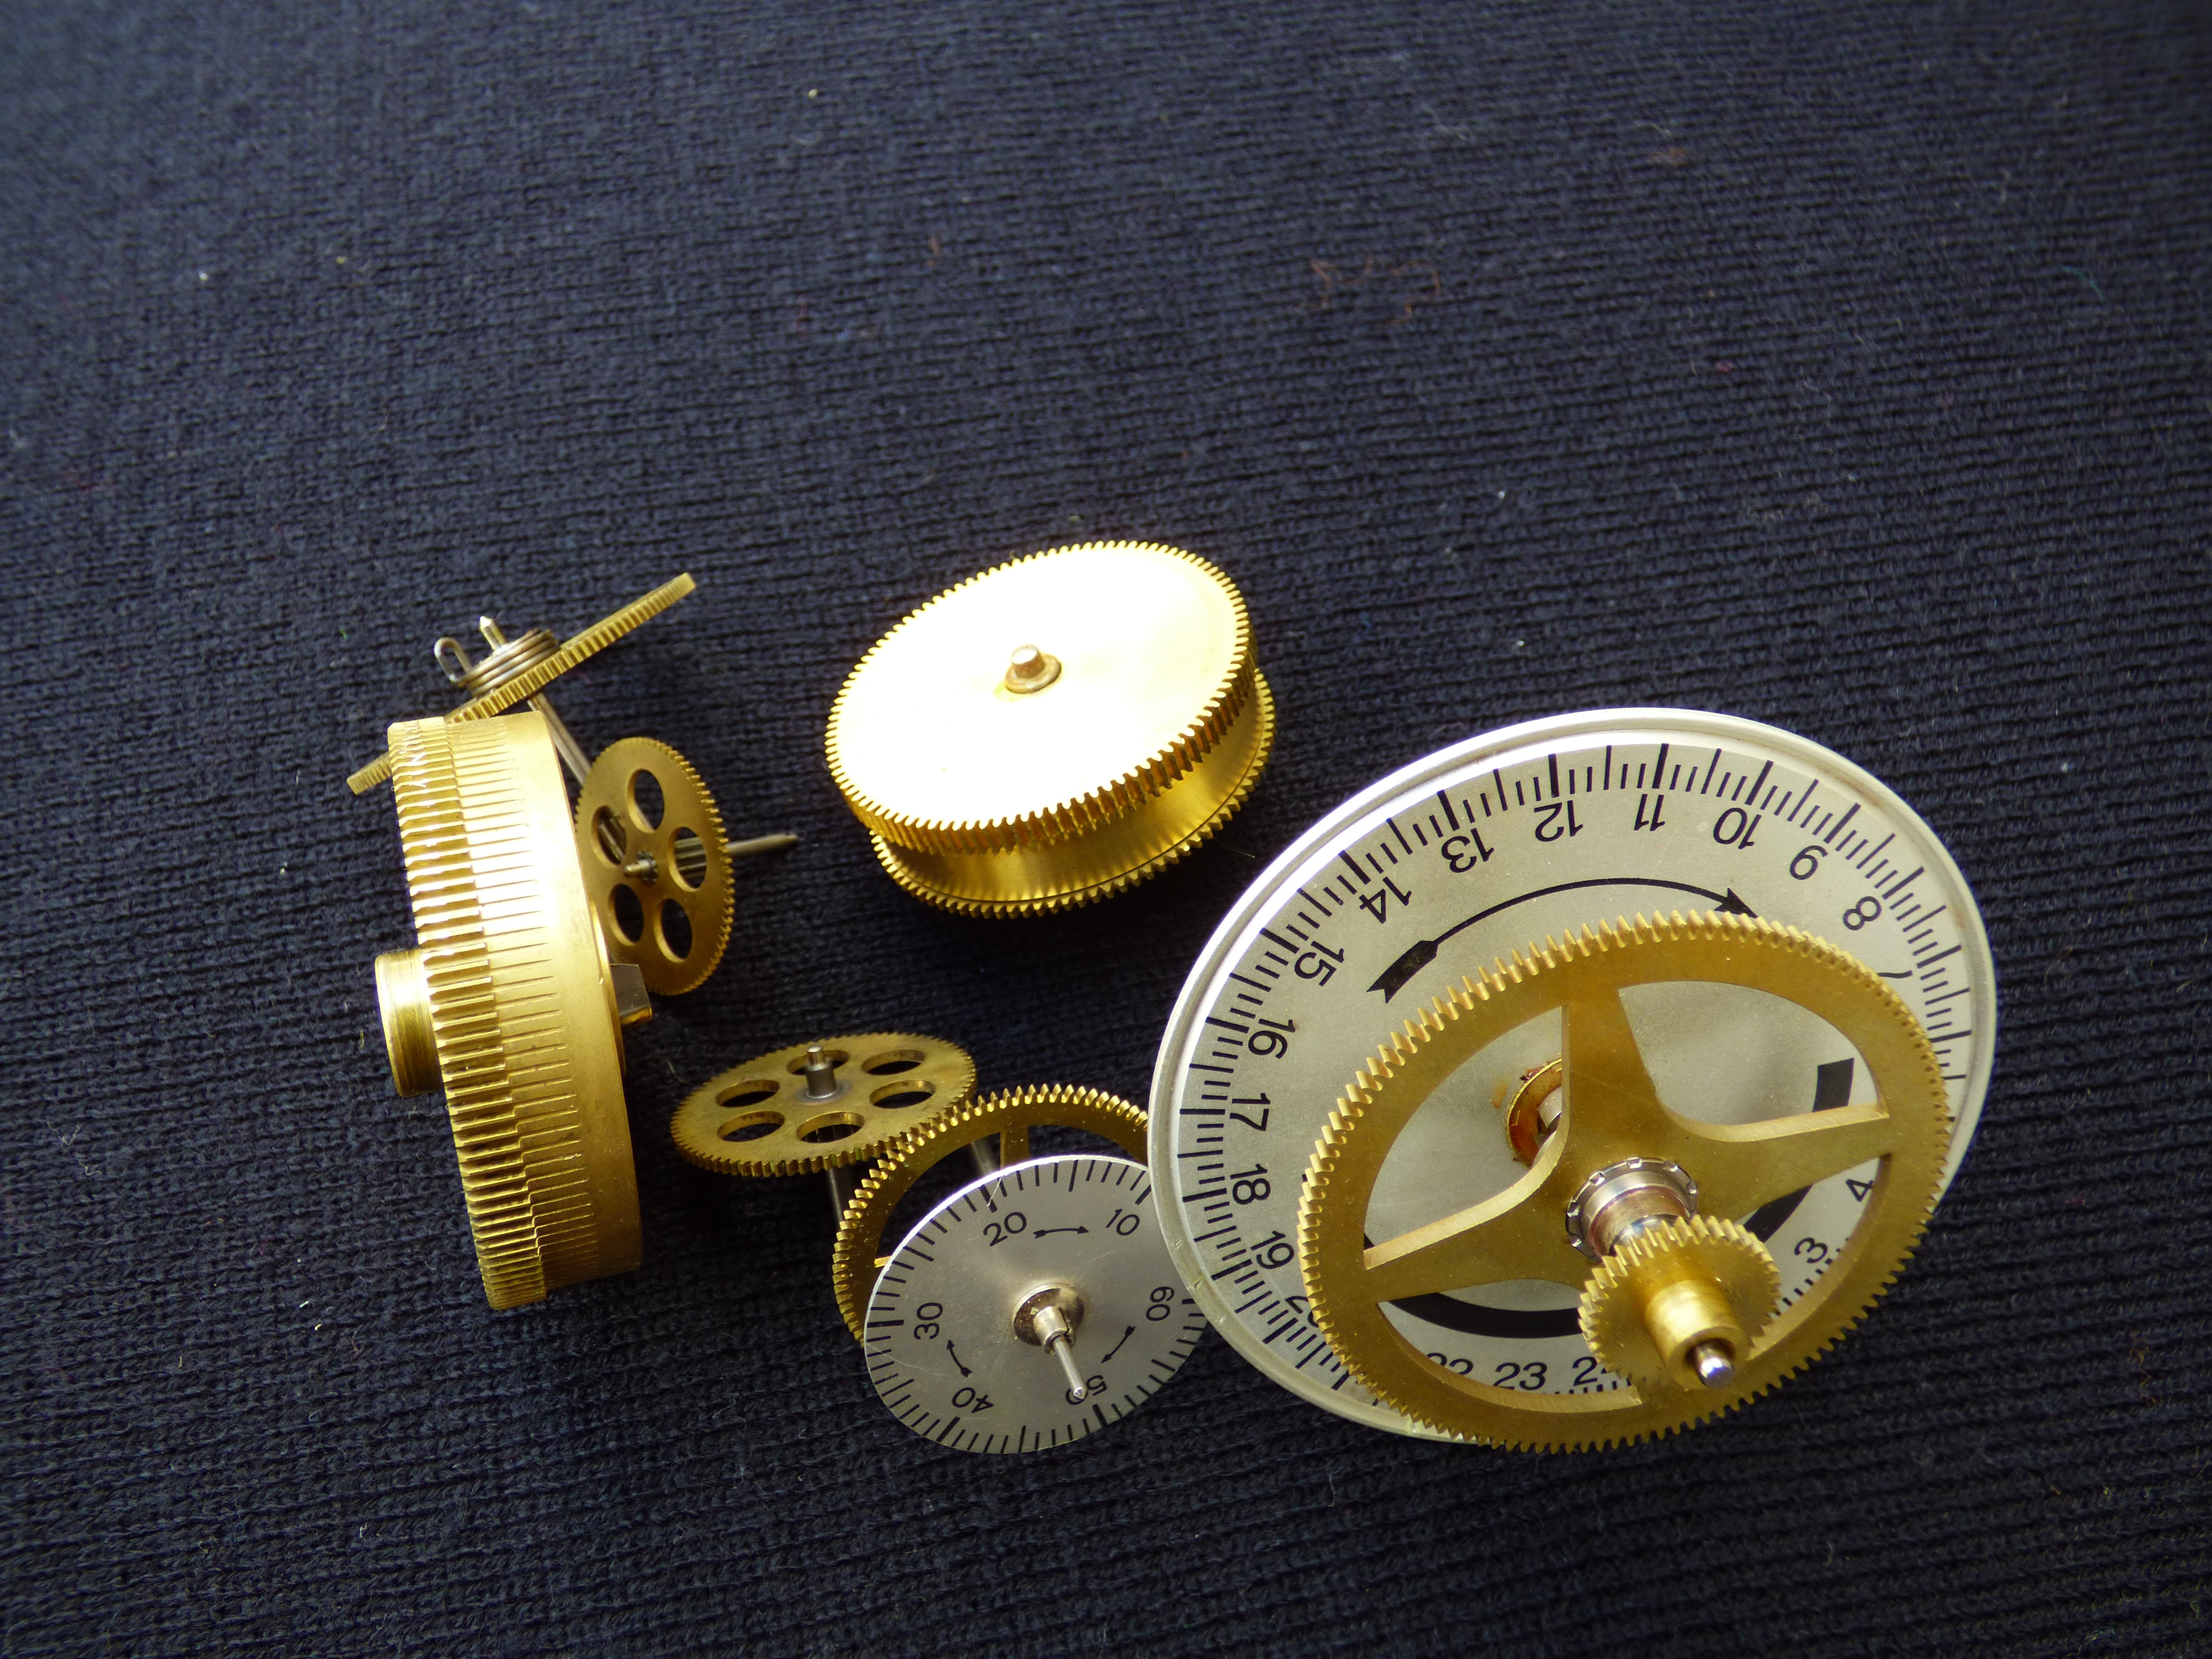
watch, gauge, gears, brass, mechanical, bronze, fashion accessory